Buda Chronicle

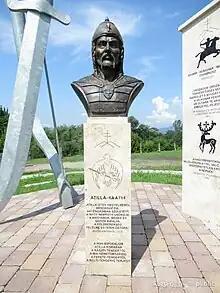
Attila statue (Dunakeszi, Hungary) ""Attila son of Bendegúz by the grace of God, who was raised in Engaddi, grandson of the great Nimrod, King of Hungarians, Medes and Goths, the Fear of the World, the Scourge of God."" — Buda Chronicle, 1473

The "Chronica Hungarorum" (Chronicle of the Hungarians) tells the history of Hungarians subdividing into 246 chapters in 133 printed pages, starting from the Hun-Hungarian origin until the reign of King Matthias of Hungary up to 1468. The Buda Chronicle was created by merging several historical works. The first part of the chronicle is a text variant of the 14th-century Hungarian chronicle composition that tells the history of the Hungarians from the earliest times to 1334. The second part contains the last times of the reign of King Charles I of Hungary, the events of the period between 1335 and 1342. The third part contains the history of King Louis the Great. The fourth part contains the period between 1382 and 1468, which also describes the events related to the contemporary reign of King Matthias of Hungary.